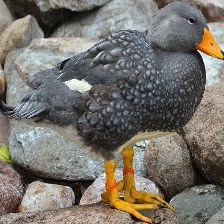
Species: STEAMER DUCK
Scientific name: TACHYERES
ImageNet parent category: drake